Quebec

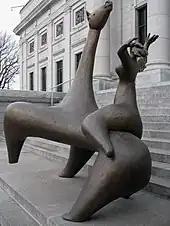
"La Cavalière" by Charles Daudelin, 1963, installed in front of the pavilion Gérard Morisset of the Quebec National Museum of Fine Arts in Quebec City

Several circus troupes were created in recent decades, the most important being the Cirque du Soleil. Among these troops are contemporary, travelling and on-horseback circuses, such as Les 7 Doigts de la Main, Cirque Éloize, Cavalia, "Kosmogonia", "Saka" and Cirque "Akya". The National Circus School and the "École de cirque de Québec" were created to train future Contemporary circus artists. "Tohu, la Cité des Arts du Cirque" was founded in 2004 to disseminate the circus arts.